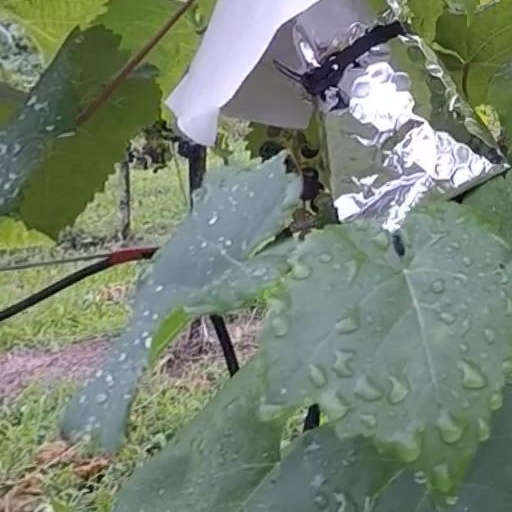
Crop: grape